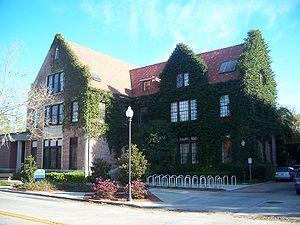
L'université de Floride est une université américaine publique fondée officiellement en 1853 et située à Gainesville en Floride. C'est un établissement land grant, c’est-à-dire bénéficiant d'un financement du gouvernement américain. À l'heure actuelle, UF est l'une des universités américaines les plus prestigieuses. Selon le Classement académique des universités mondiales elle est la numéro 53. Elle est la quatrième plus grande université des États-Unis, avec 49 693 étudiants en 2006. Elle est aussi dotée du huitième budget le plus important. C'est, en termes de classement, la seizième université publique des États-Unis et la cinquantième université des États-Unis en général.